Authenticity (philosophy)

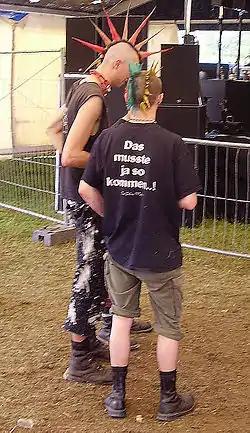
The punk rock subculture dismisses and excludes "poseurs" deemed not to understand, abide, or live the value system of the subculture.

Some genres of rock music, especially the subcultures of punk and heavy metal, require a great deal of artistic authenticity from its musicians and fans and criticize and exclude musicians, composers, and bands they assess as being "poseurs" — insufficiently authentic or inauthentic as artists. A "poseur" is an artist or a musical band who copies the dress, the style of speech, and the manners of the subculture, yet is excluded for not understanding the artistic philosophy, not understanding the sociology, and not understanding the value system of the subculture; talking the talk, without walking the walk.